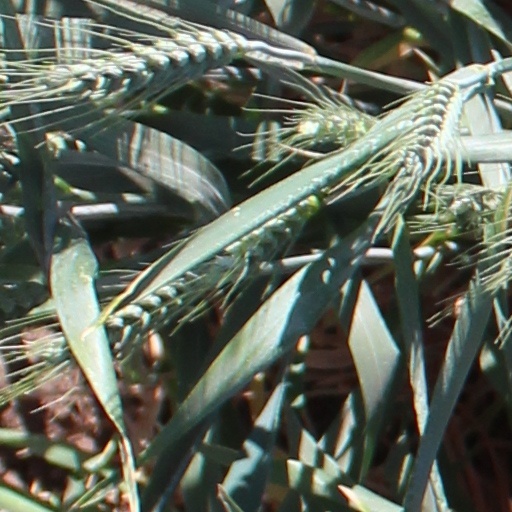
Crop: wheat